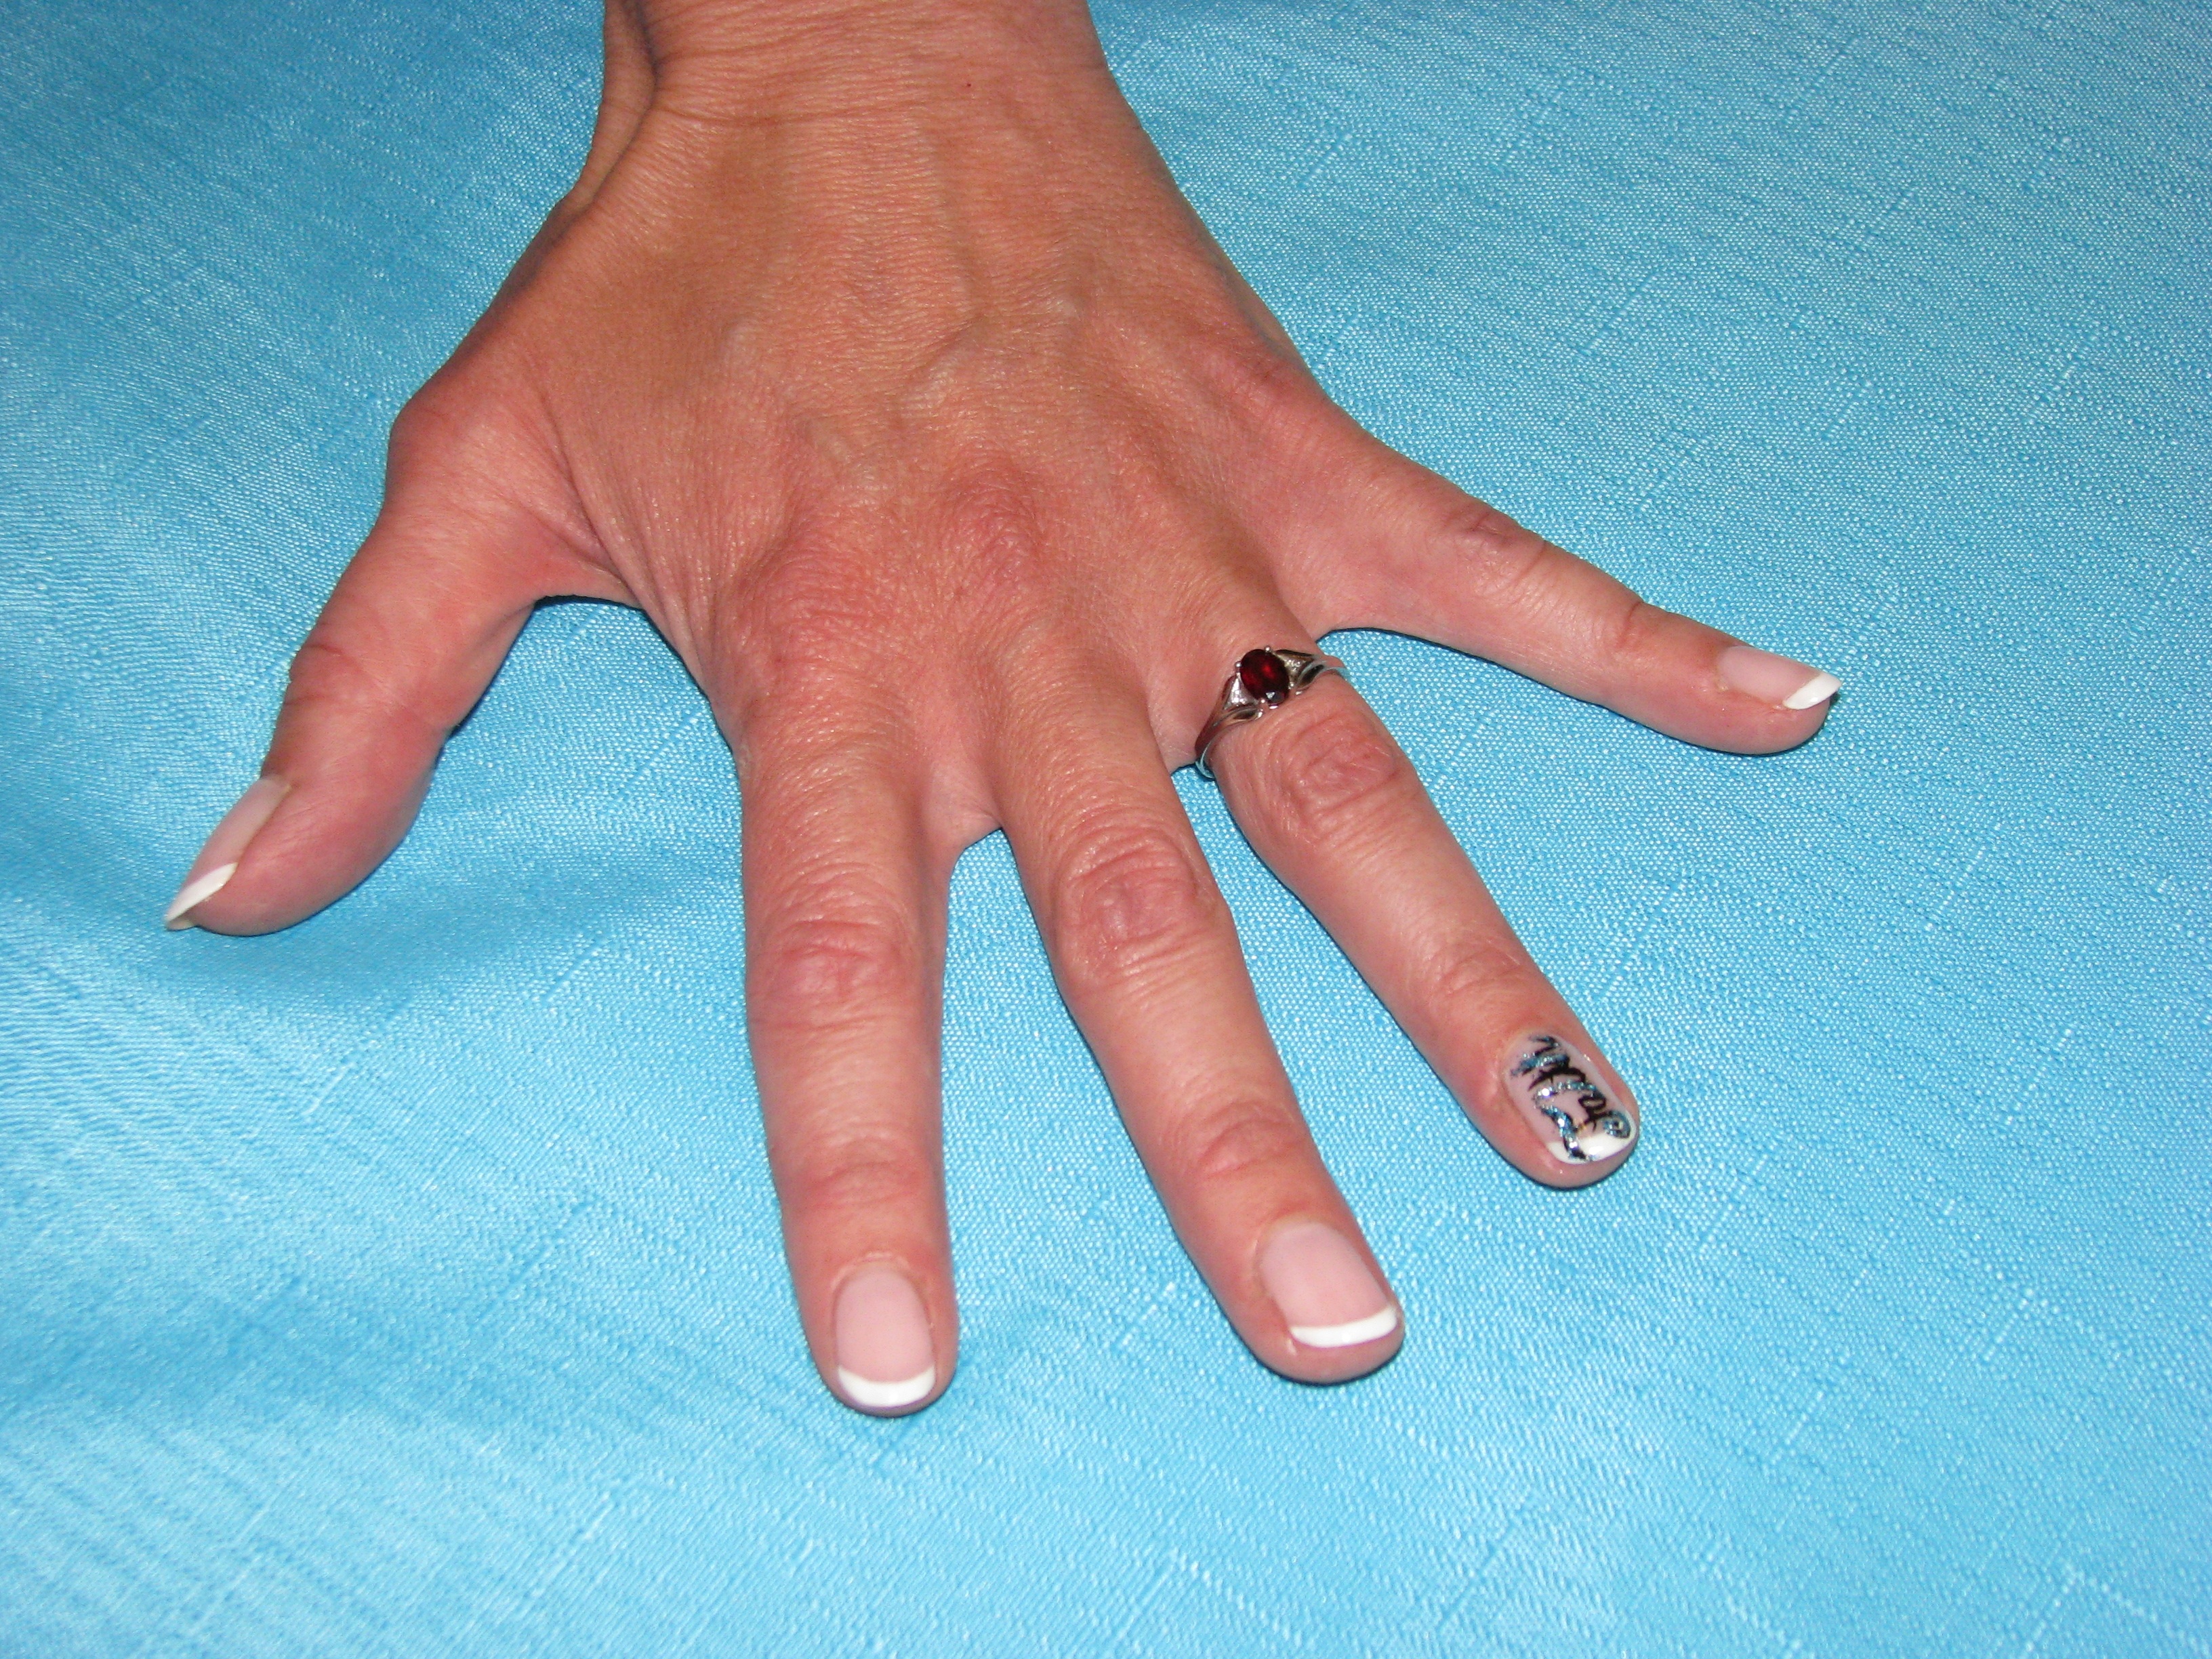
hand, ring, leg, pattern, finger, colourful, fashion, arm, nail, manicure, salon, cosmetics, polish, glamour, nail care, hand model